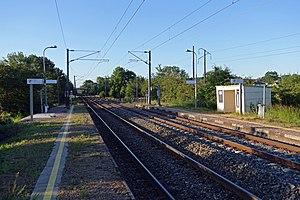
Vue de la gare de Garchizy, dans le département de la Nièvre, en France.
La gare de Garchizy est une gare ferroviaire française située à proximité du bourg centre de la commune de Garchizy, dans le département de la Nièvre, en région Bourgogne-Franche-Comté.